Israeli disengagement from the Gaza Strip

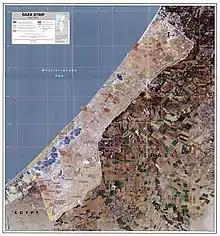
Map of the Gaza Strip in May 2005, a few months prior to the Israeli disengagement, with major settlement blocs denoted by the blue-shaded regions.

In 2005, Israel disengaged from the Gaza Strip by dismantling all 21 Israeli settlements there. As part of this process, four Israeli settlements in the West Bank were dismantled as well. The disengagement was executed unilaterally by Israel and without coordination with the Palestinian National Authority (PNA). Since then, the United Nations, many other international humanitarian and legal organizations, and most academic commentators have continued to regard the Gaza Strip as being under Israeli occupation due to Israel's active control over the territory's external affairs, as affirmed by the 2024 International Court of Justice advisory opinion. Historically, according to Article 42 of the Hague Regulations and precedent in international law, it has been generally understood that a territory remains effectively occupied so long as a belligerent's authority is established and exercised over it, even if said belligerent does not have ground forces deployed in the area.